Fateh Singh of Mewar

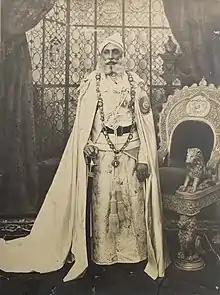

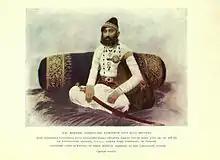

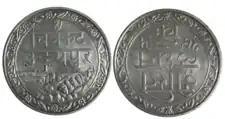
Silver coin: 1 rupee of Udaipur State, Fatteh Singh, 1928

Fateh Singh (16 December 1849 – 24 May 1930), was the Maharana of the Sisodia dynasty of Mewar i.e Princely State of Udaipur from 1884 to 1930, with Udaipur as his capital, and resided in the City Palace, Udaipur.